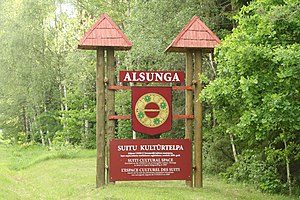
Alsunga
Alsunga byskilt
Alsunga eller Alšvanga er en landsby i Alsunga novads i det vestlige Letland. Alsunga er centrum for suiter – et lille romersk-katolsk samfund i den ellers lutherske vestlige del af Letland. Der er 789 indbyggere i Alsunga.